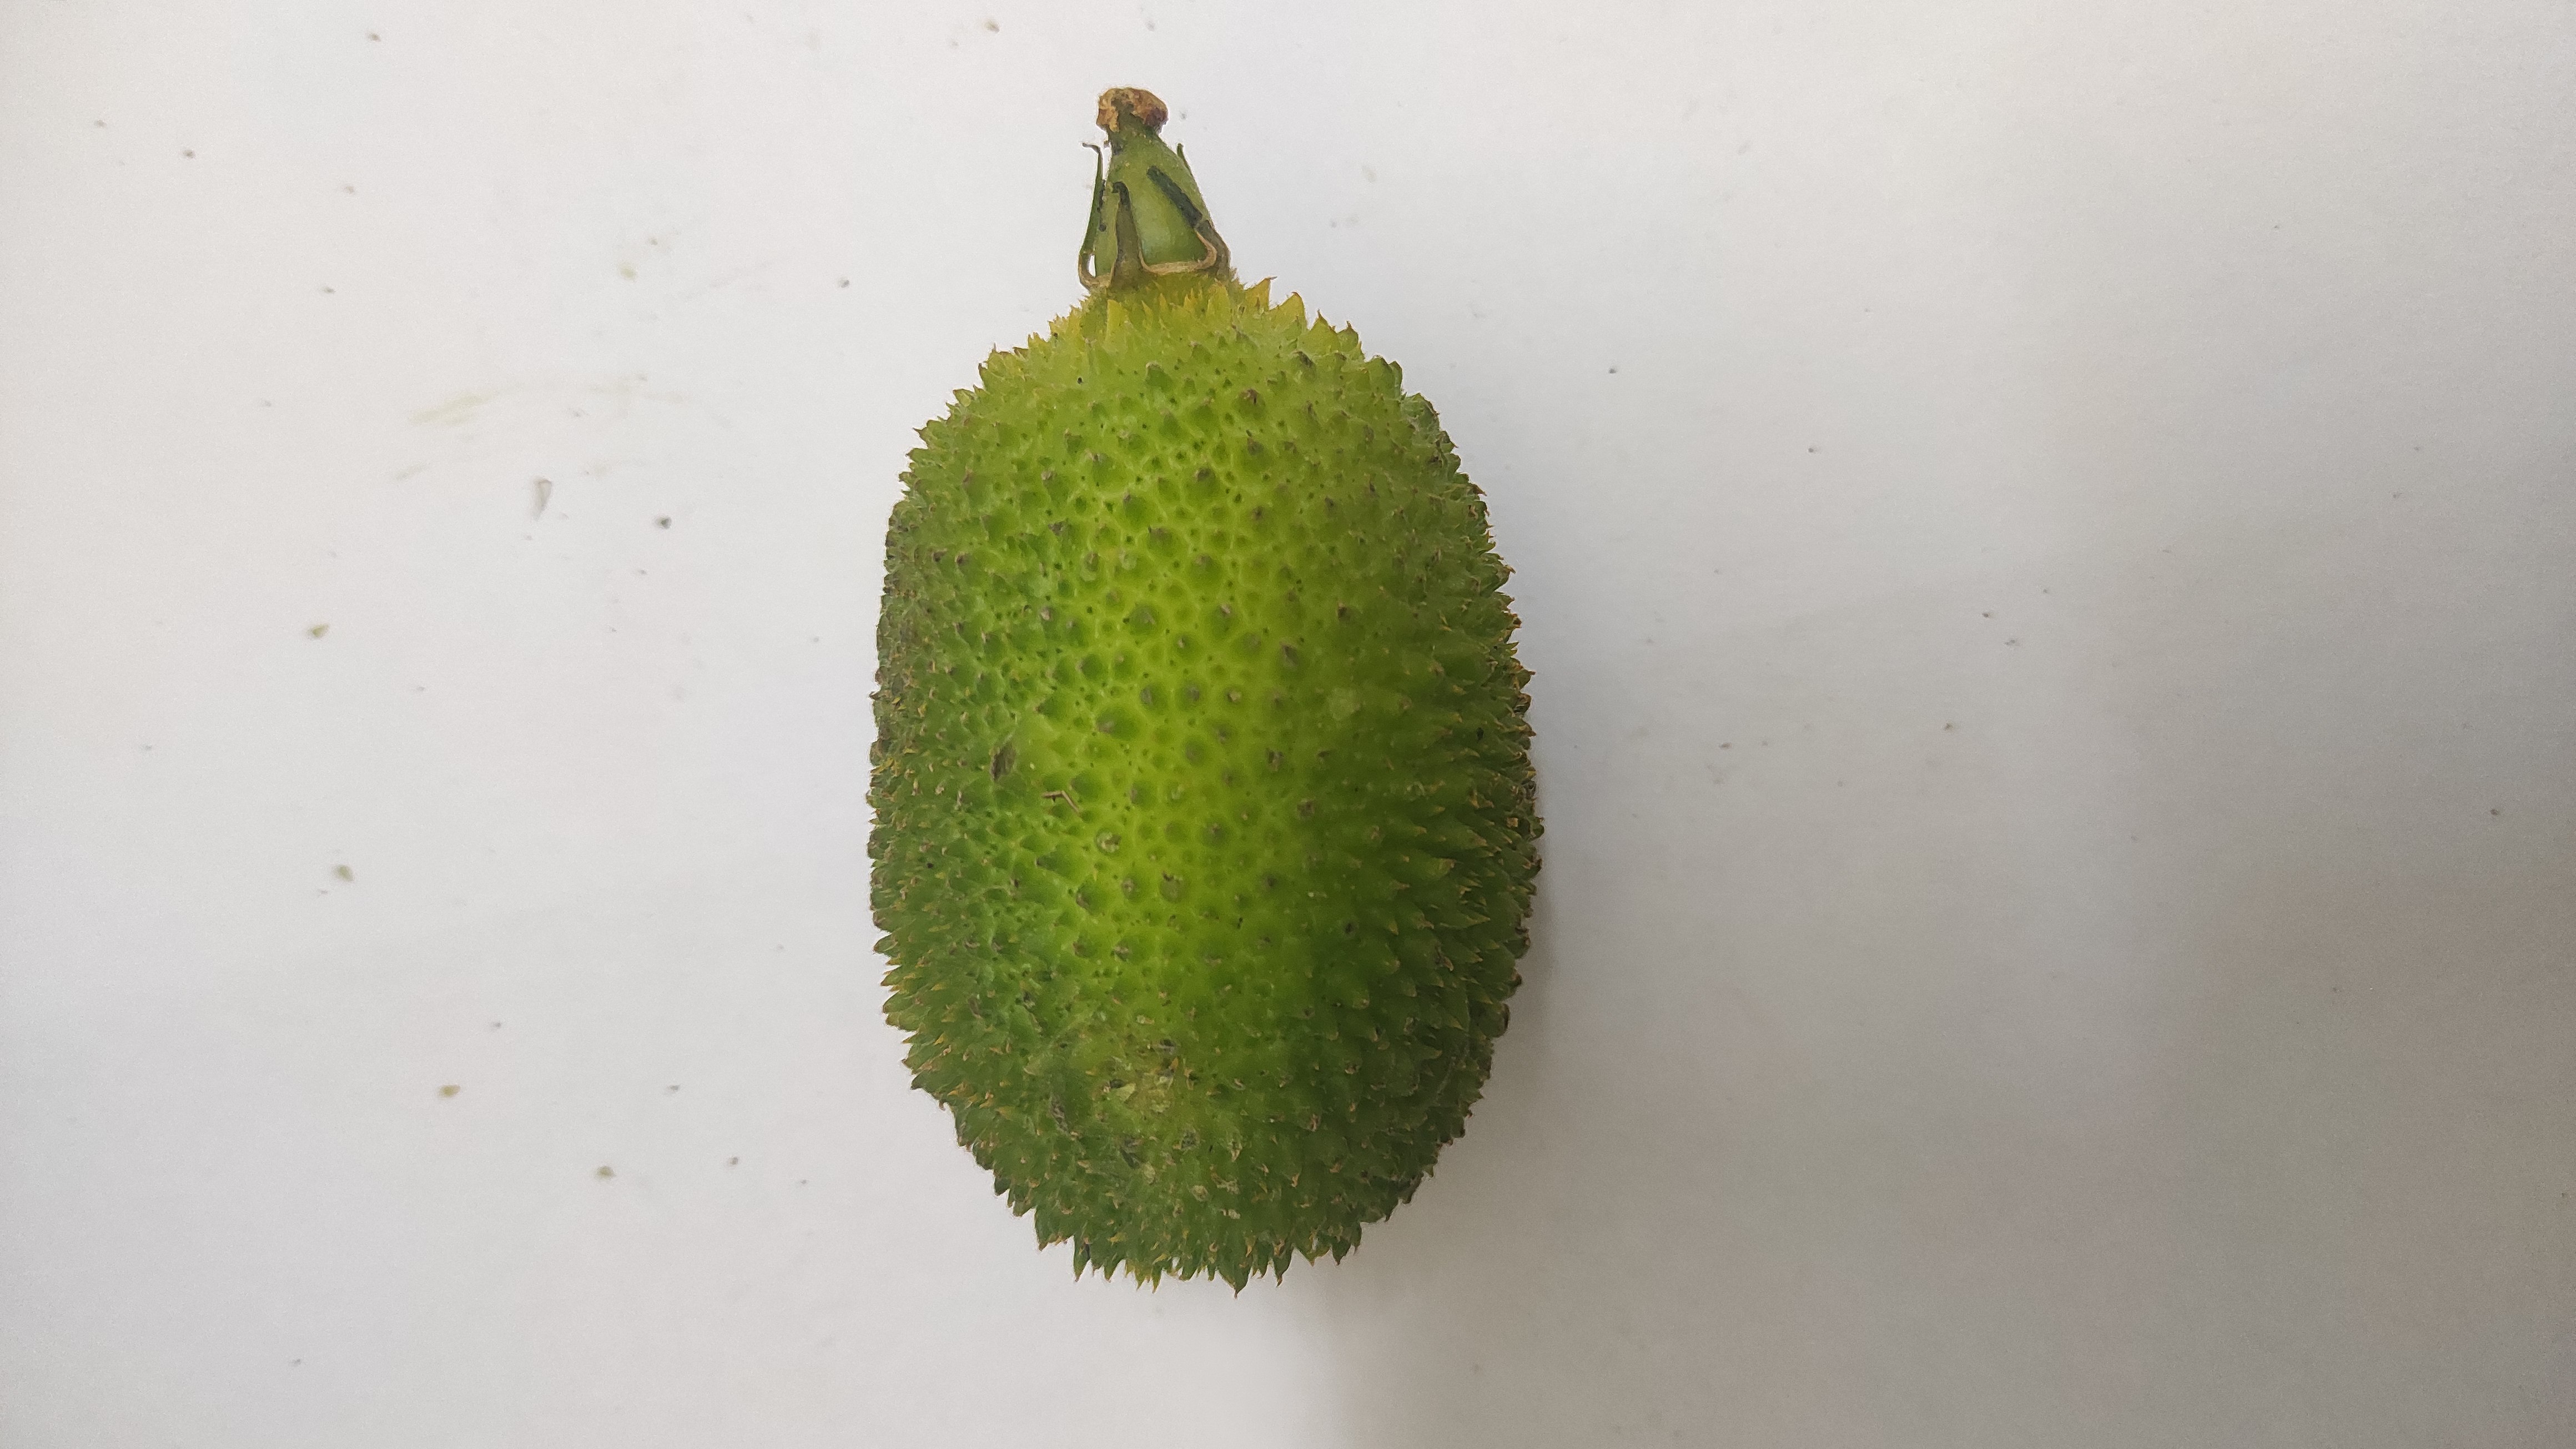
Crop: Spiny Gourd
Condition: Fresh